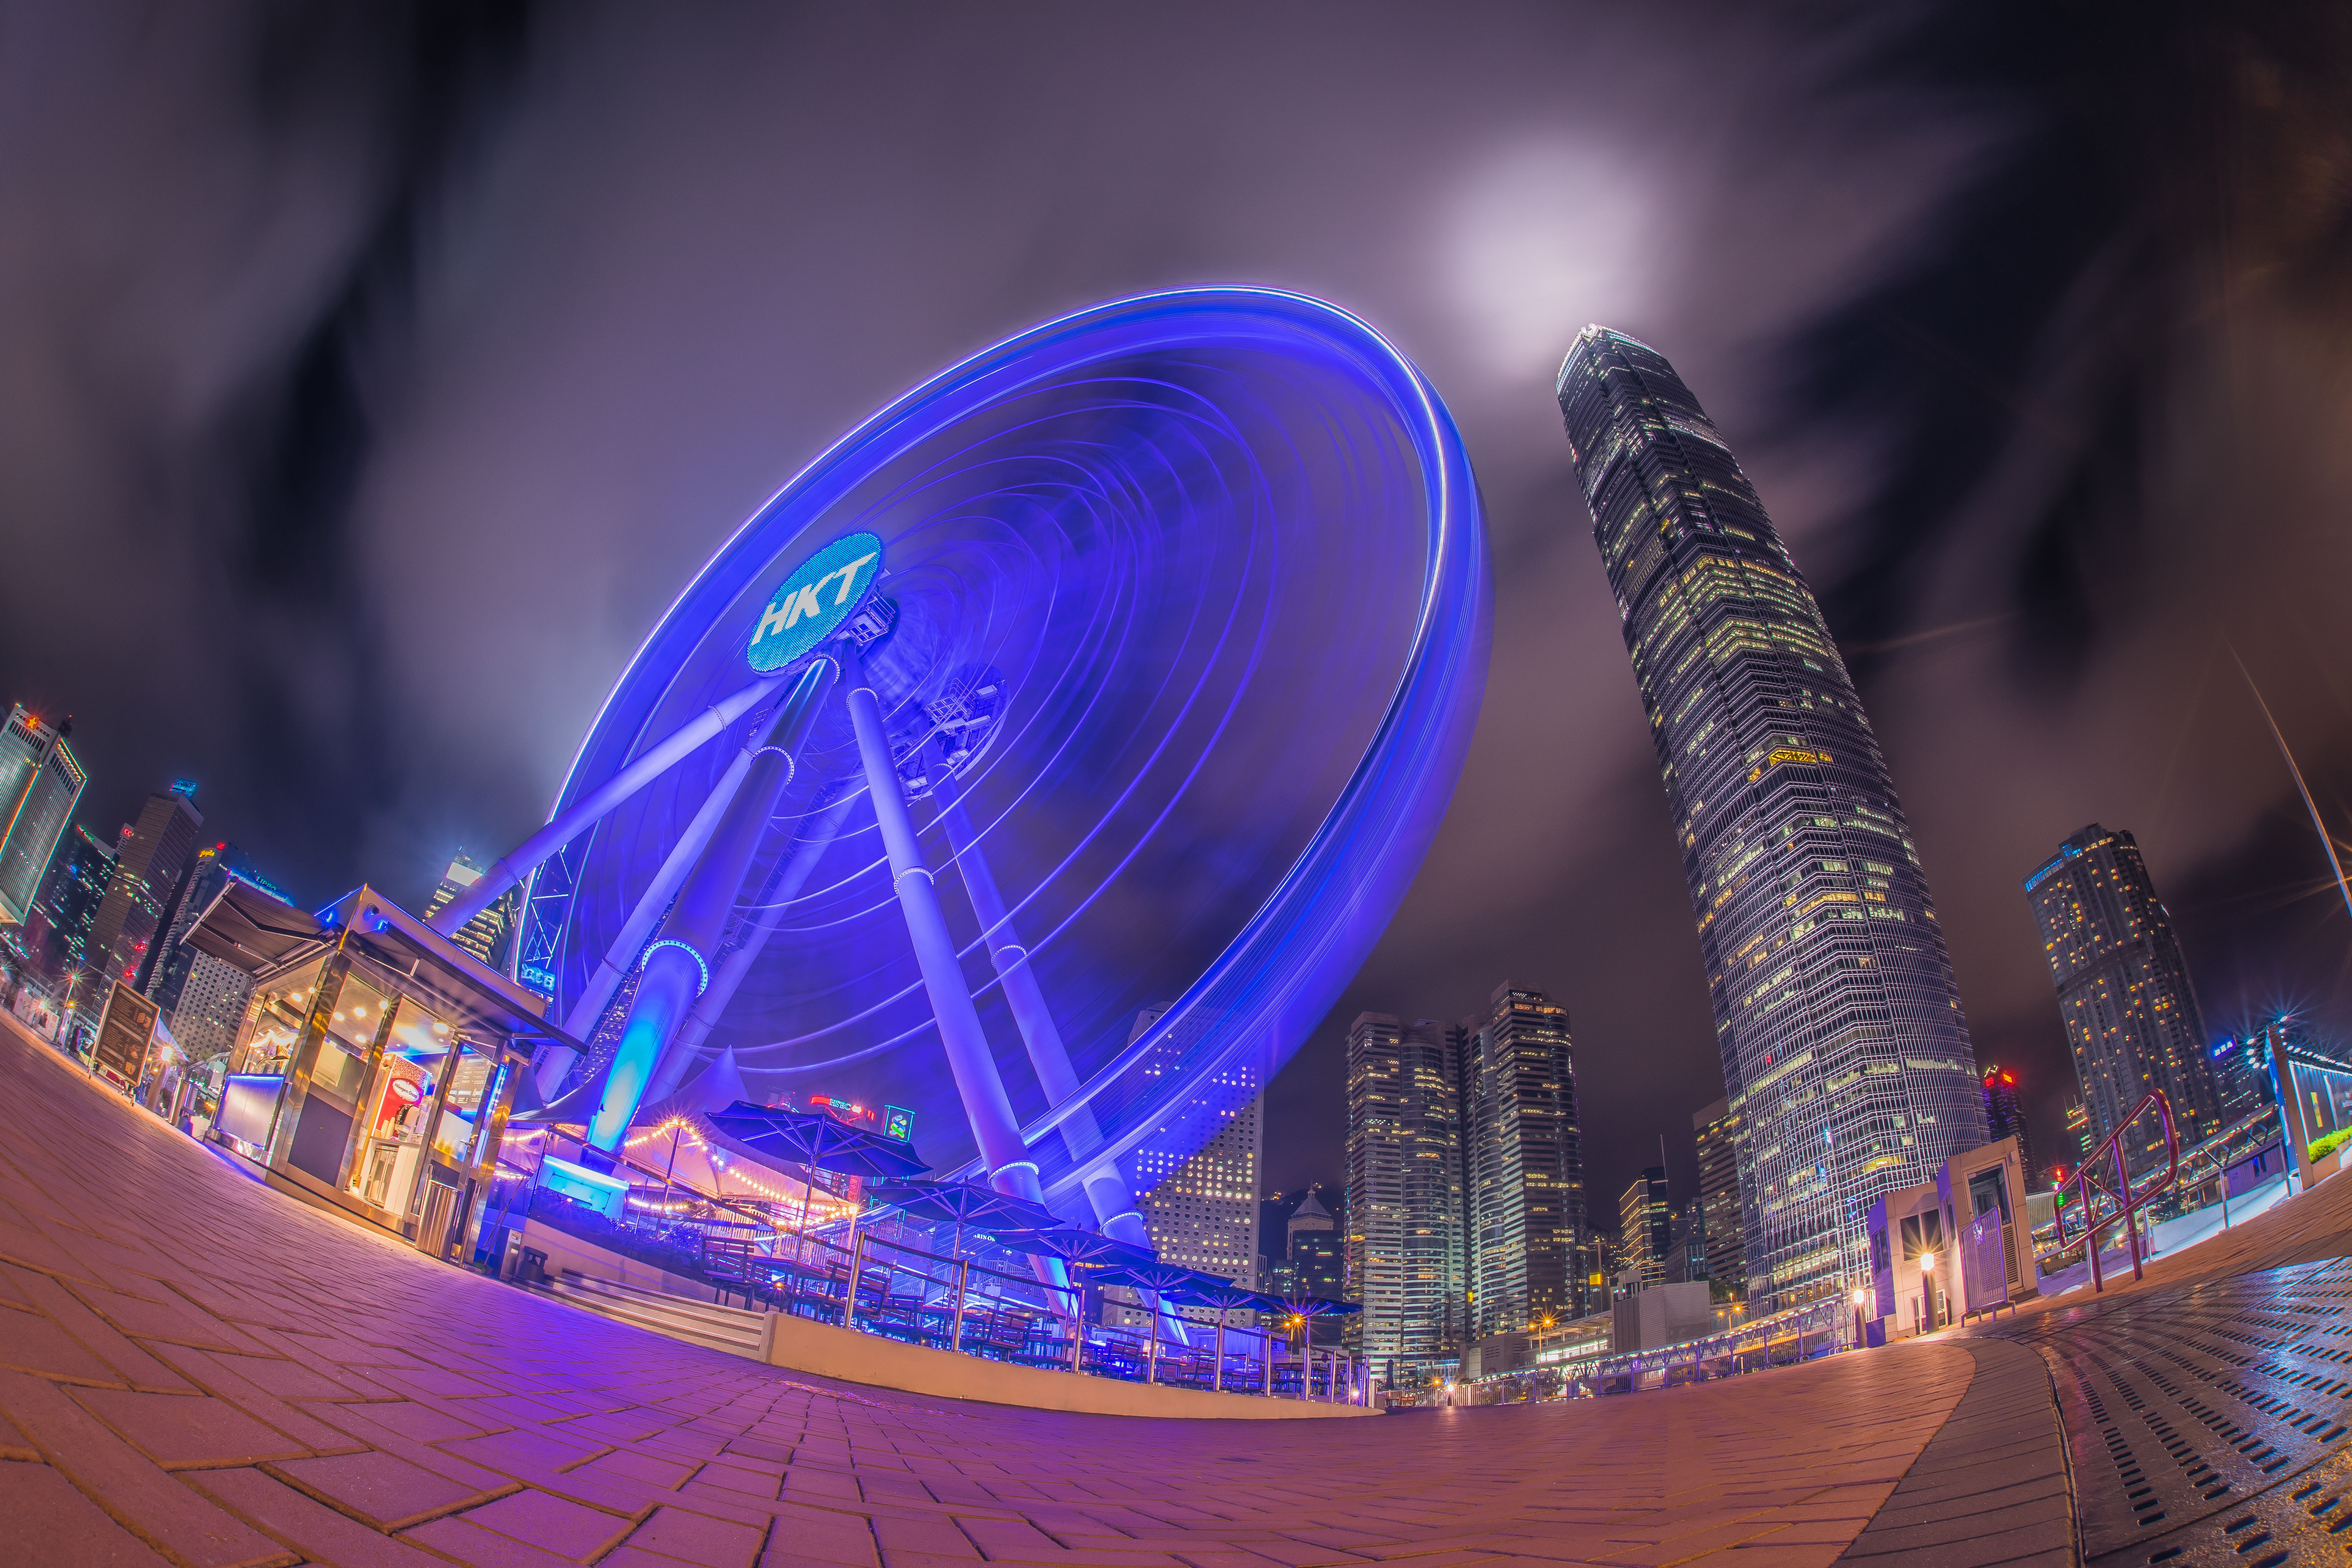
light, night, skyscraper, recreation, reflection, ferris wheel, amusement park, park, cool image, central, ferriswheel, fisheye, longexposure, tourist attraction, hongkong, i, amusement ride, outdoor recreation